2007 North Carolina Tar Heels football team

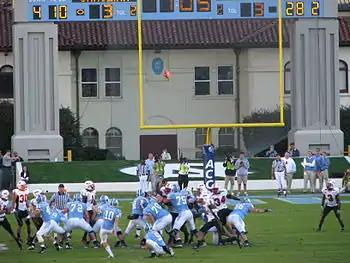
Connor Barth of the North Carolina Tar Heels kicks a field goal in November 2007.

The 2007 North Carolina Tar Heels football team represented the University of North Carolina at Chapel Hill as a member of Coastal Division of the Atlantic Coast Conference (ACC) during the 2007 NCAA Division I FBS football season. Led by first-year head coach Butch Davis, the Tar Heels played their home games at Kenan Memorial Stadium in Chapel Hill, North Carolina. North Carolina finished the season 4–8 overall and 3–5 in ACC play to place fourth in the Coastal Division.